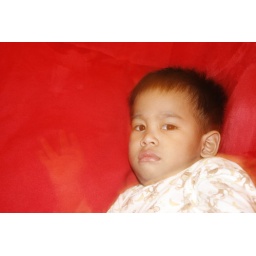
kizza in monkey pajama. lagi cemberut sebelum bed time.